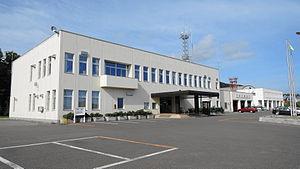
Suttsu est un bourg du district de Suttsu, situé dans la sous-préfecture de Shiribeshi, sur l'île de Hokkaidō, au Japon.